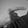
ASL letter: G